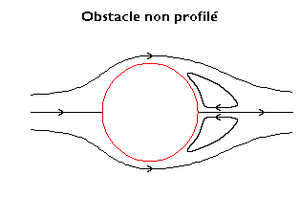
Obstacle non profilé
En mécanique des fluides, la traînée ou trainée est la force qui s'oppose au mouvement d'un corps dans un liquide ou un gaz et agit comme un frottement. Mathématiquement, c'est la composante des efforts exercés sur le corps, dans le sens opposé à la vitesse relative du corps par rapport au fluide.